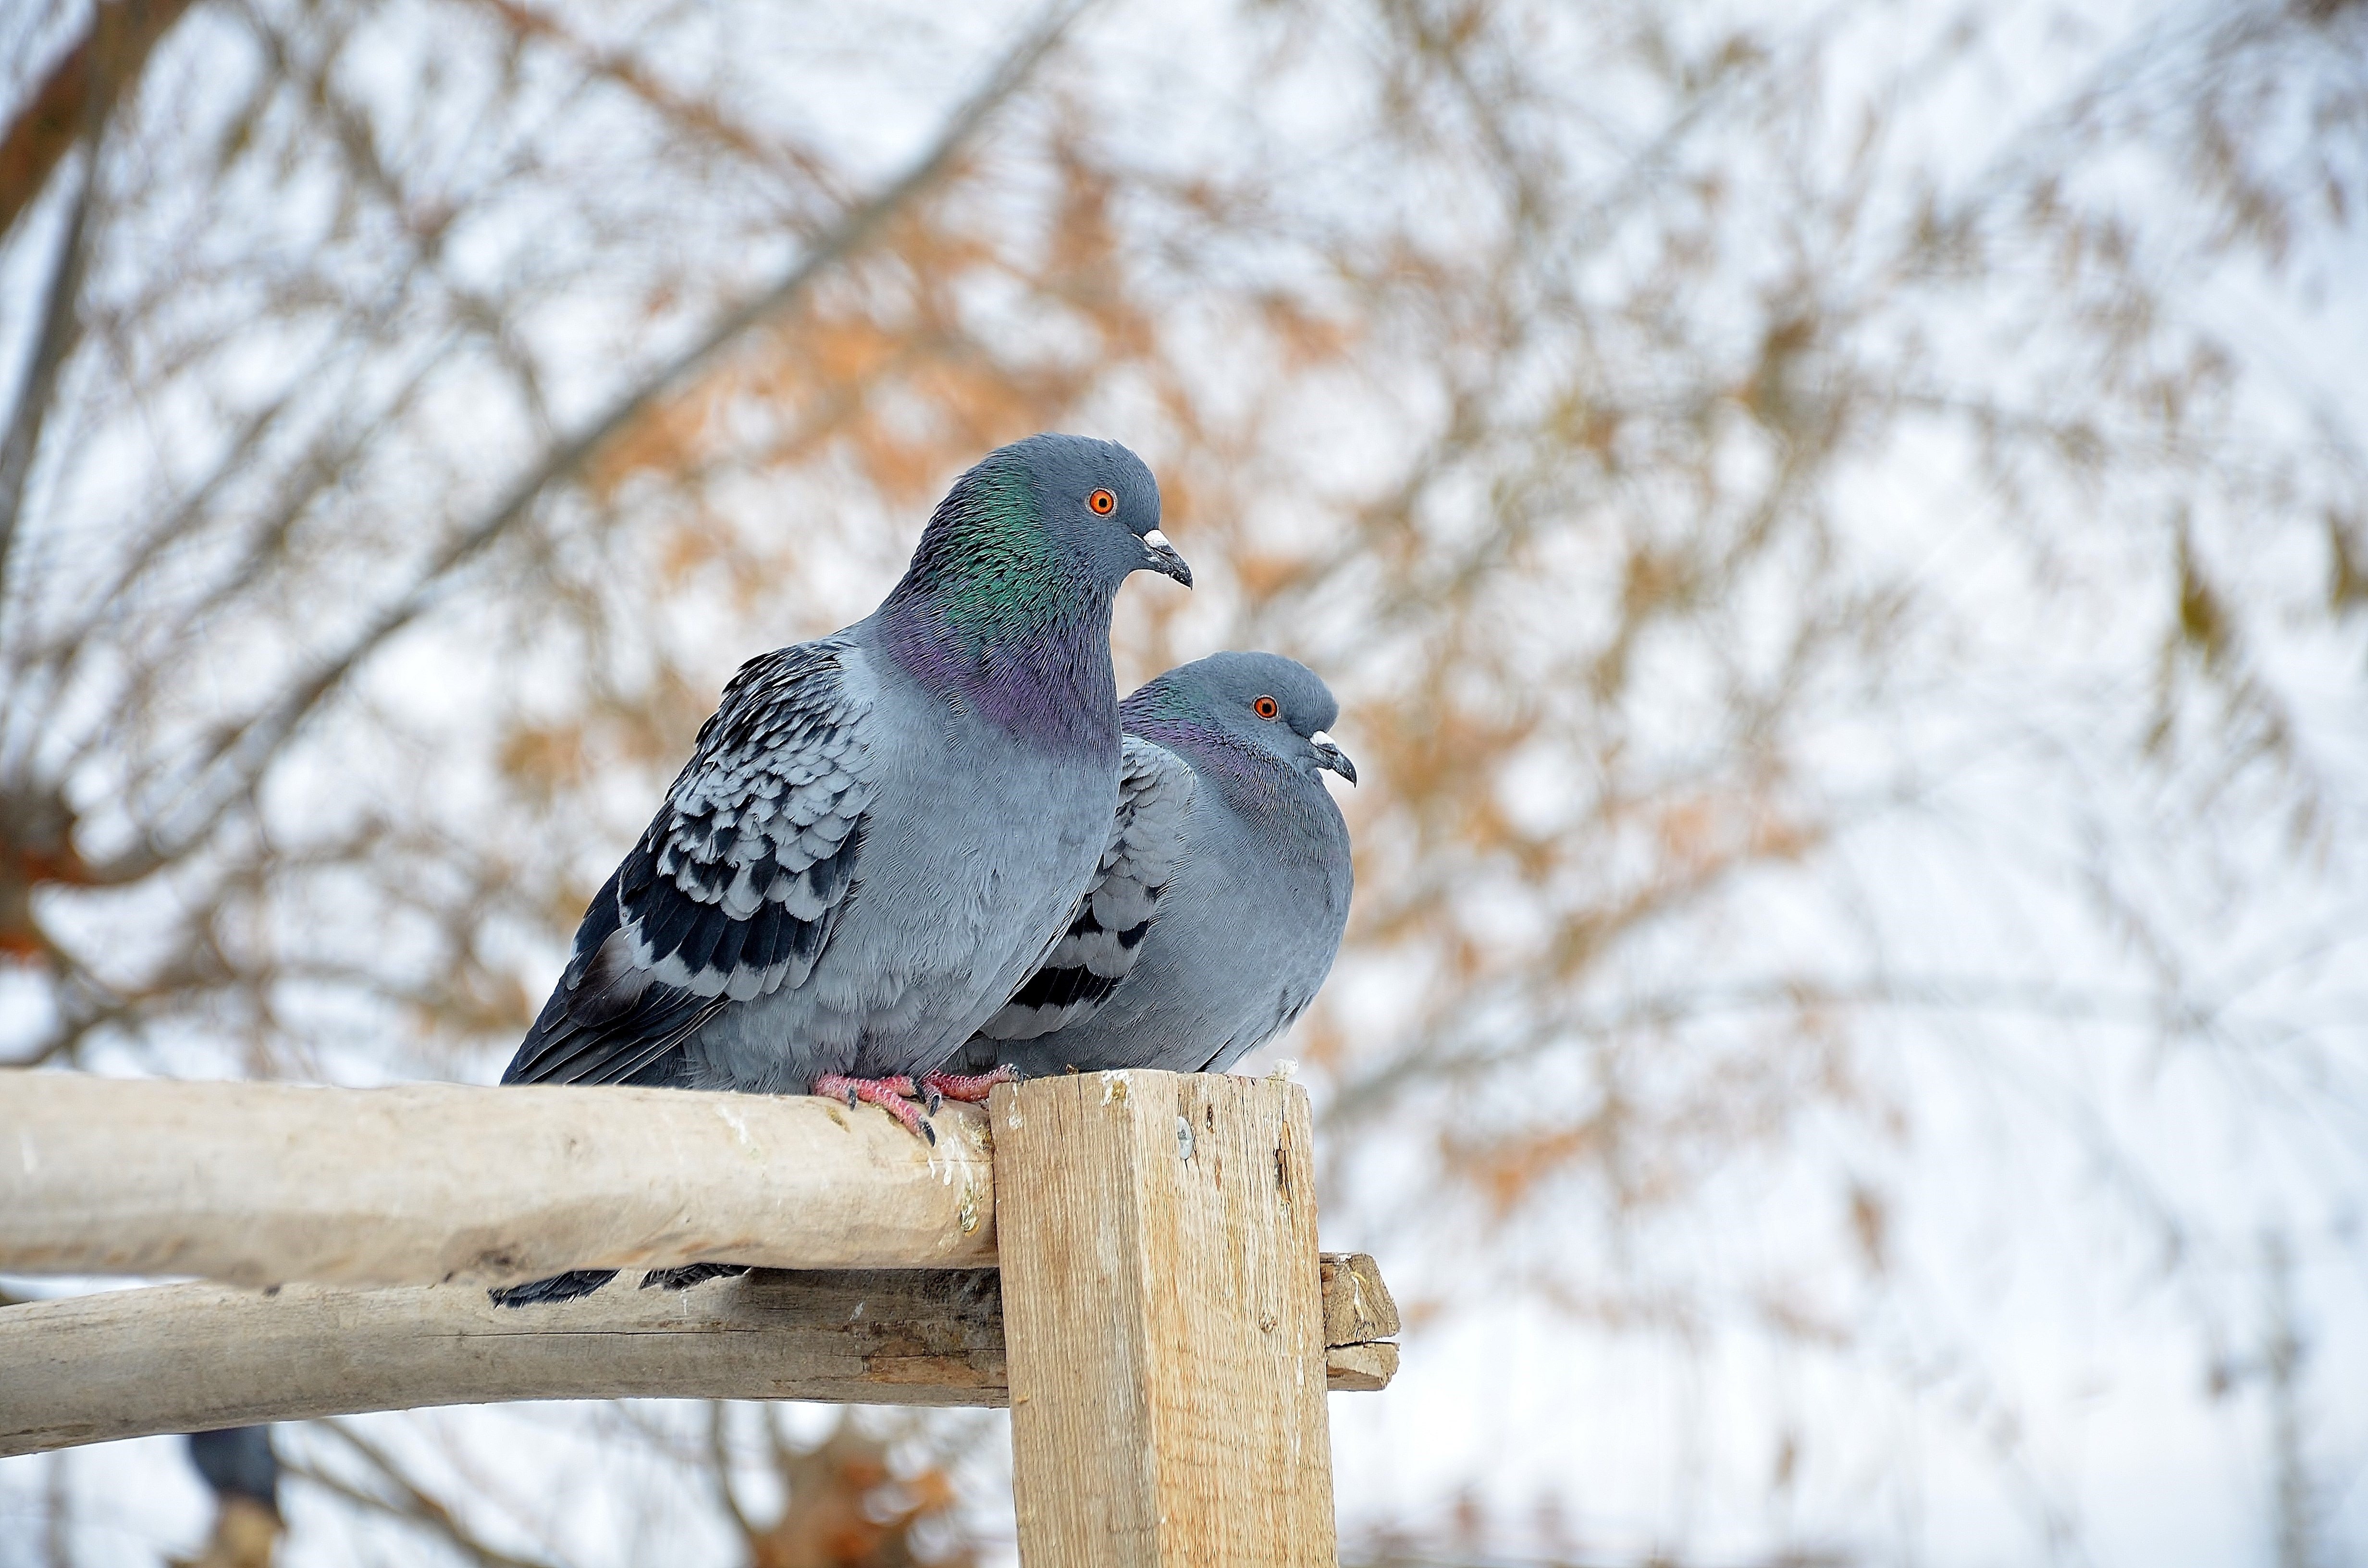
branch, winter, bird, sky, fly, wildlife, love, beak, couple, two, blue, together, fauna, birds, pigeons, team, animals, vertebrate, pair, togetherness, pigeons and doves, twosome